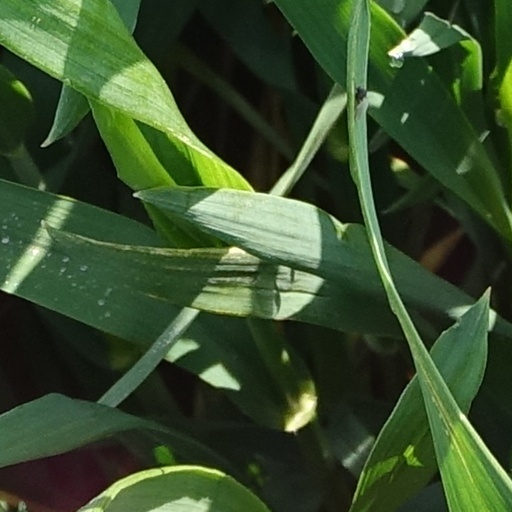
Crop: wheat